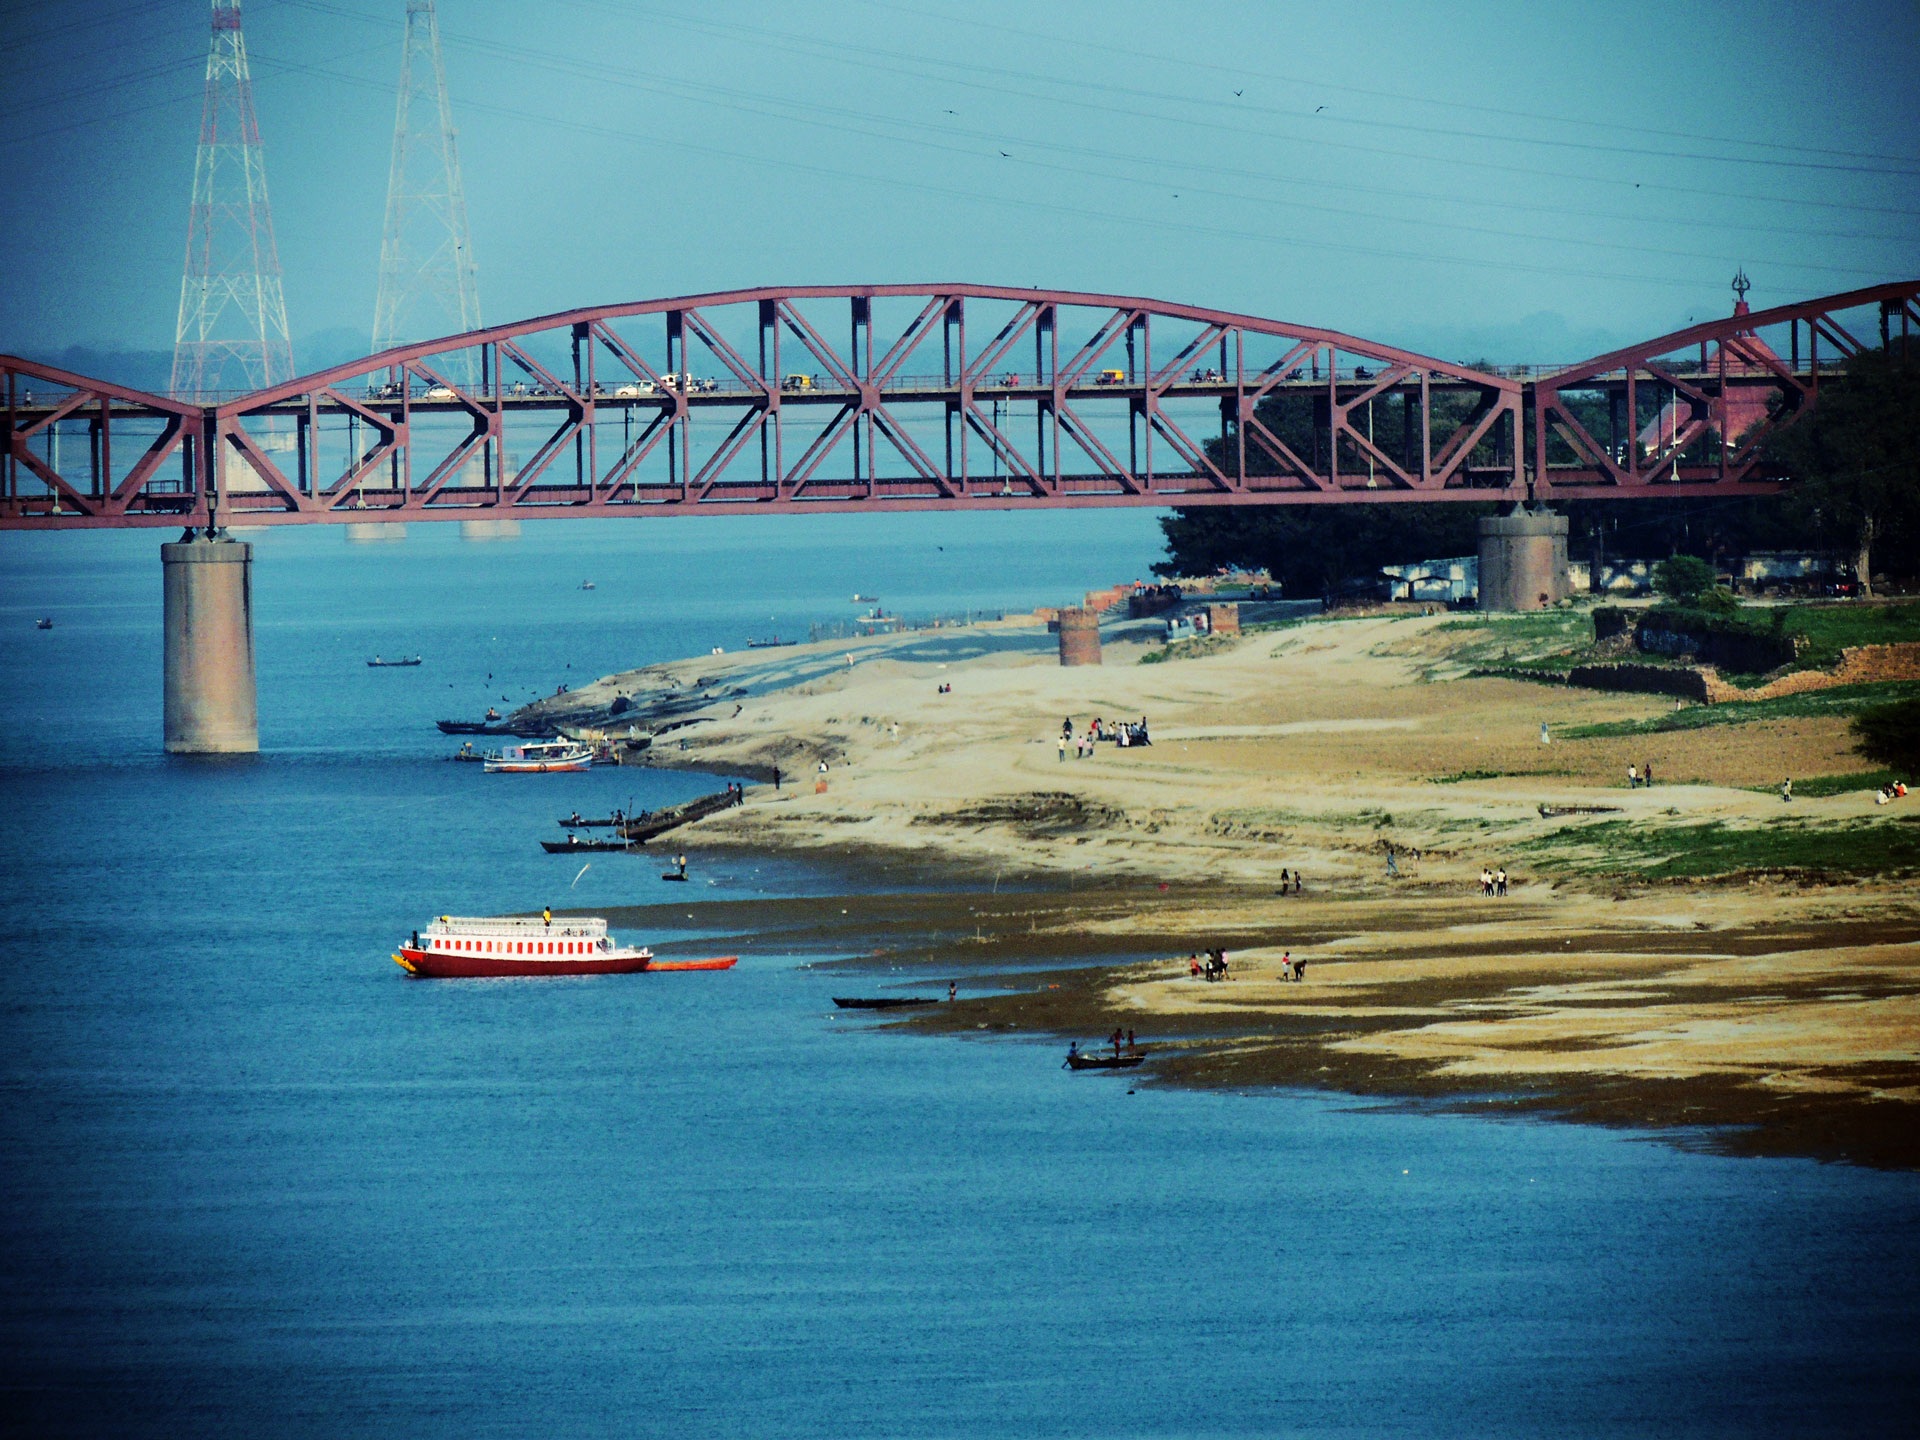
sea, coast, water, ocean, architecture, bridge, wave, city, pier, river, cityscape, travel, dusk, evening, reflection, bay, landmark, grunge, blue